Pontic Olbia

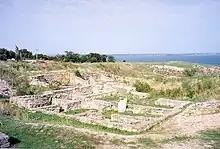
The ruins of Olbia

Pontic Olbia or simply Olbia is an archaeological site of an ancient Greek city on the shore of the Southern Bug estuary ("Hypanis" or " Ὕπανις") in Ukraine, near the village of Parutyne. The archaeological site is protected as the National Historic and Archaeological Reserve. The reserve constitutes a research and science institute of the National Academy of Sciences of Ukraine. In 1938–1993 it was part of the NASU Institute of Archaeology as a department.